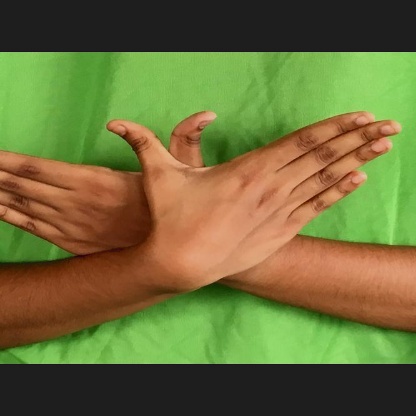
Mudra: Garuda